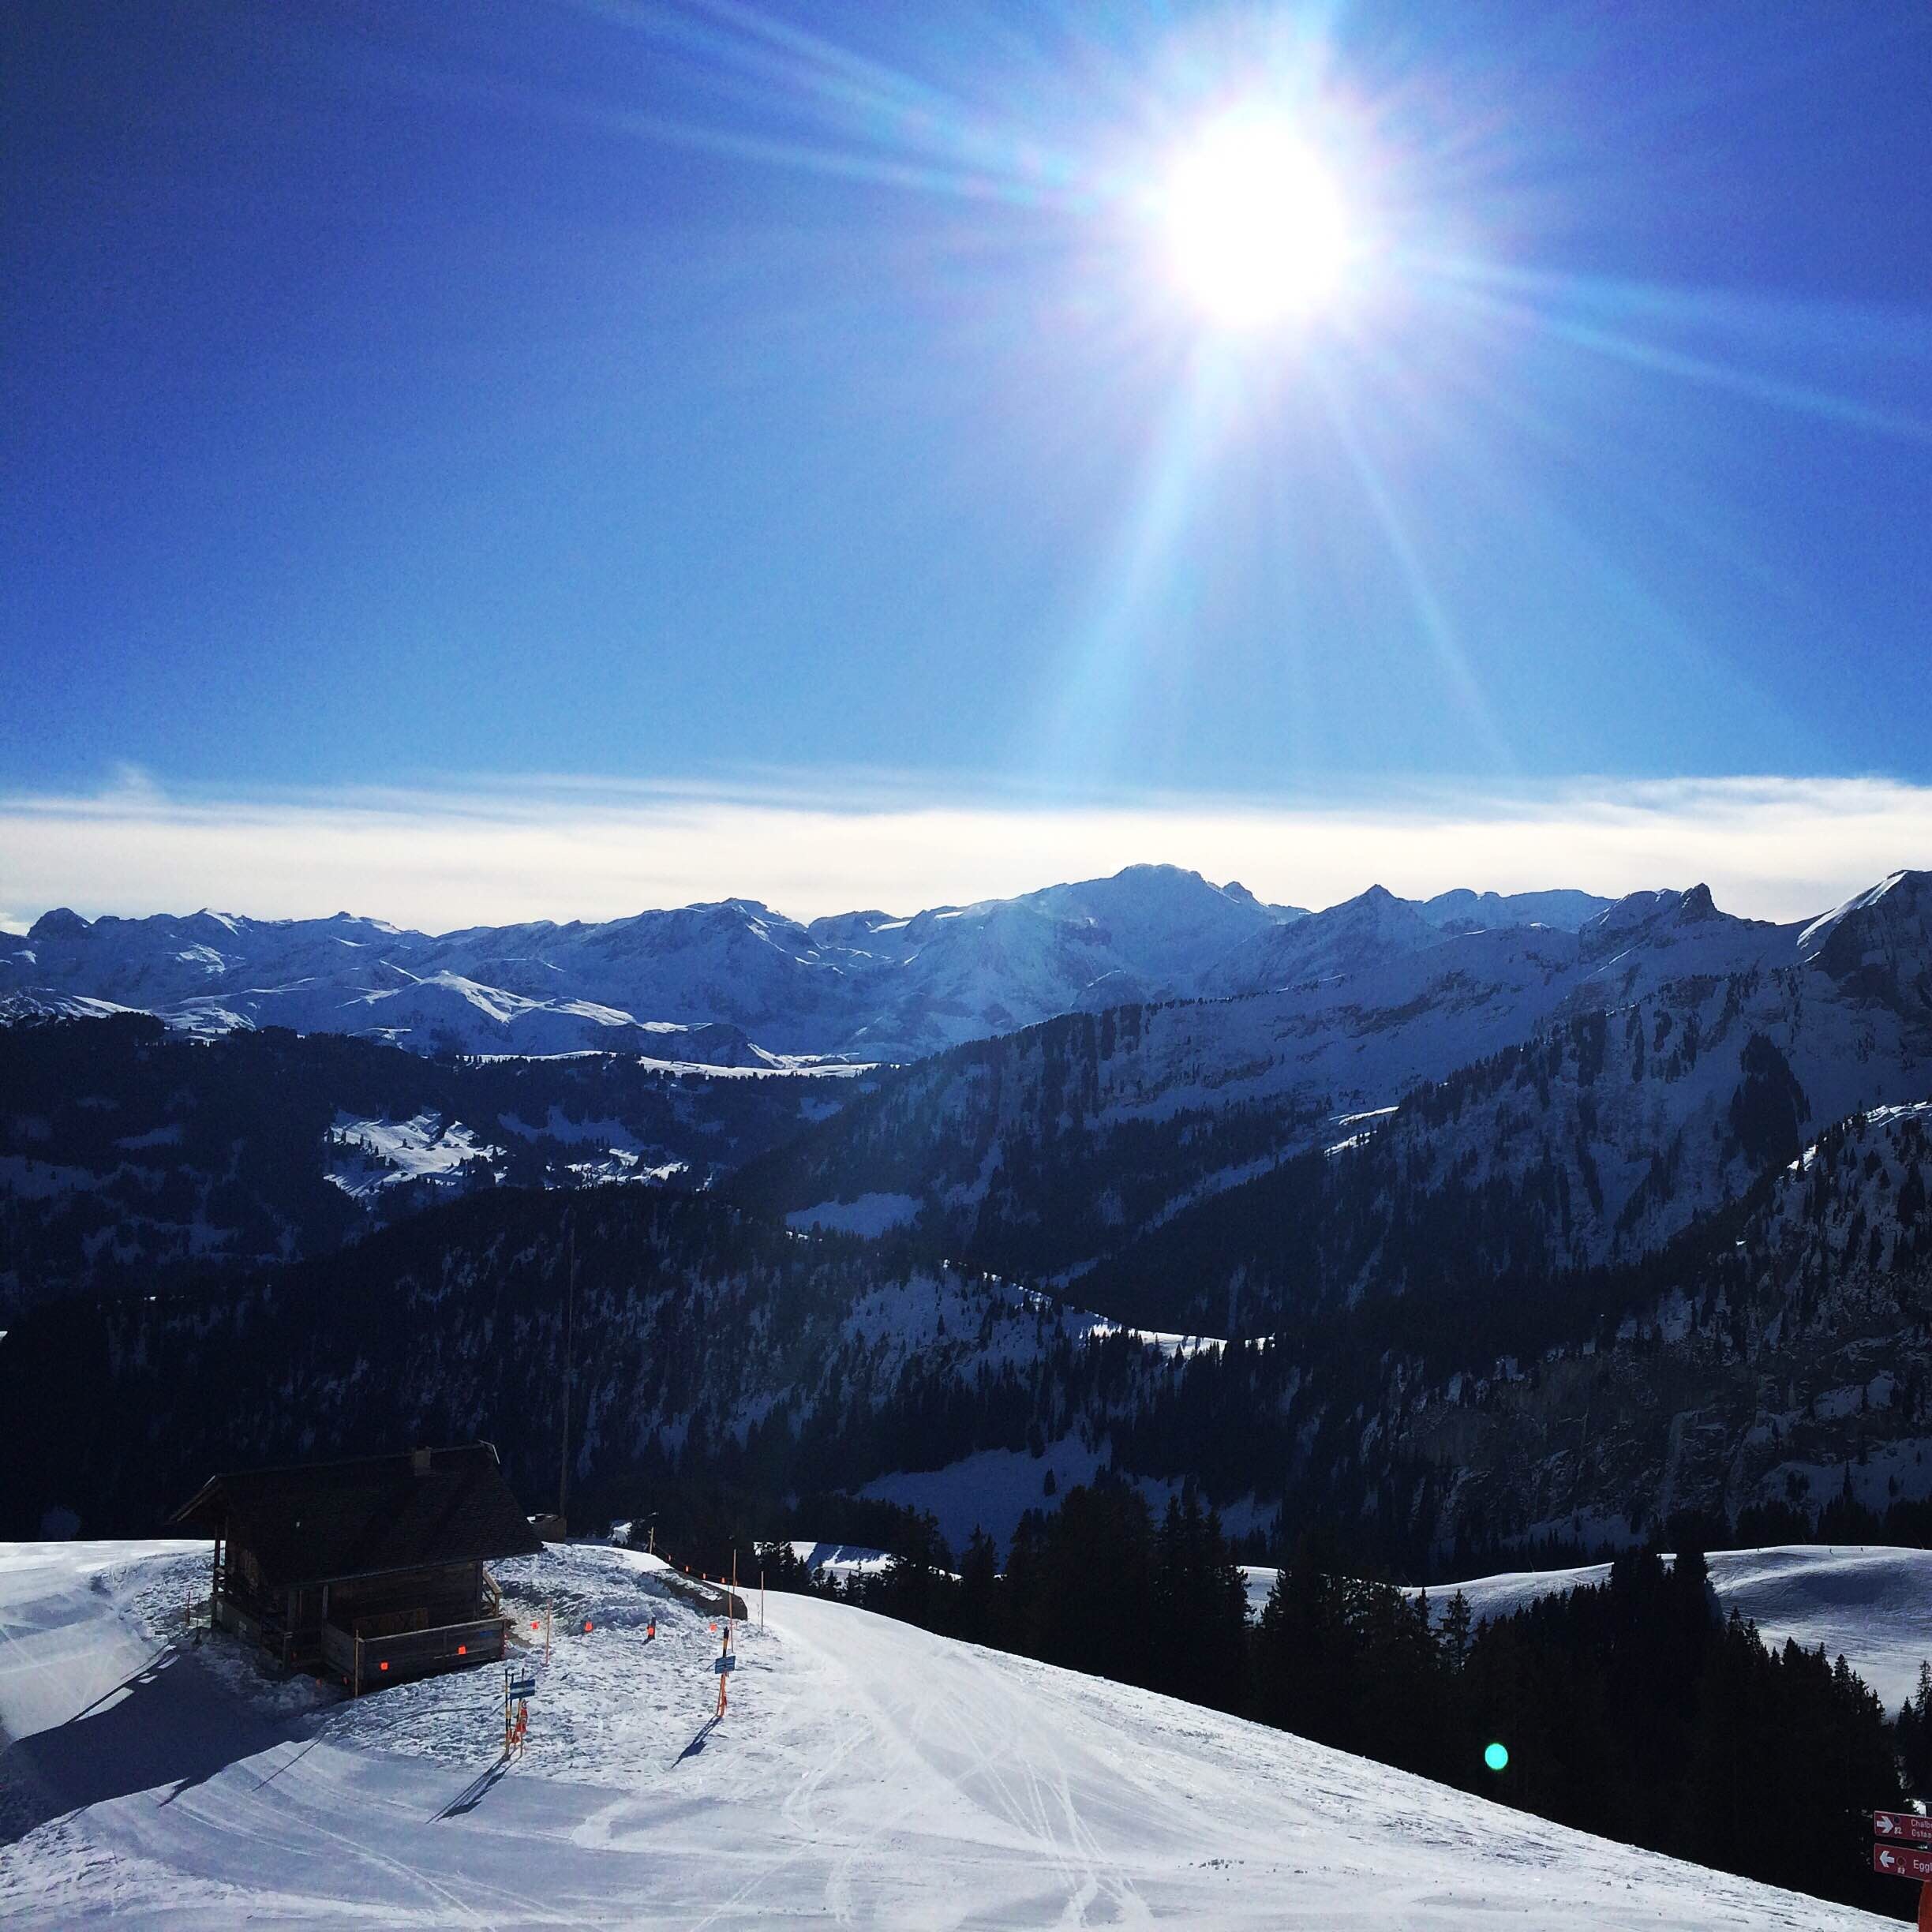
mountain, snow, cold, winter, sky, sun, sunlight, mountain range, weather, skiing, season, sports equipment, winter sport, mountains, alps, ski, piste, landform, ski mountaineering, ski equipment, mountainous landforms, geological phenomenon